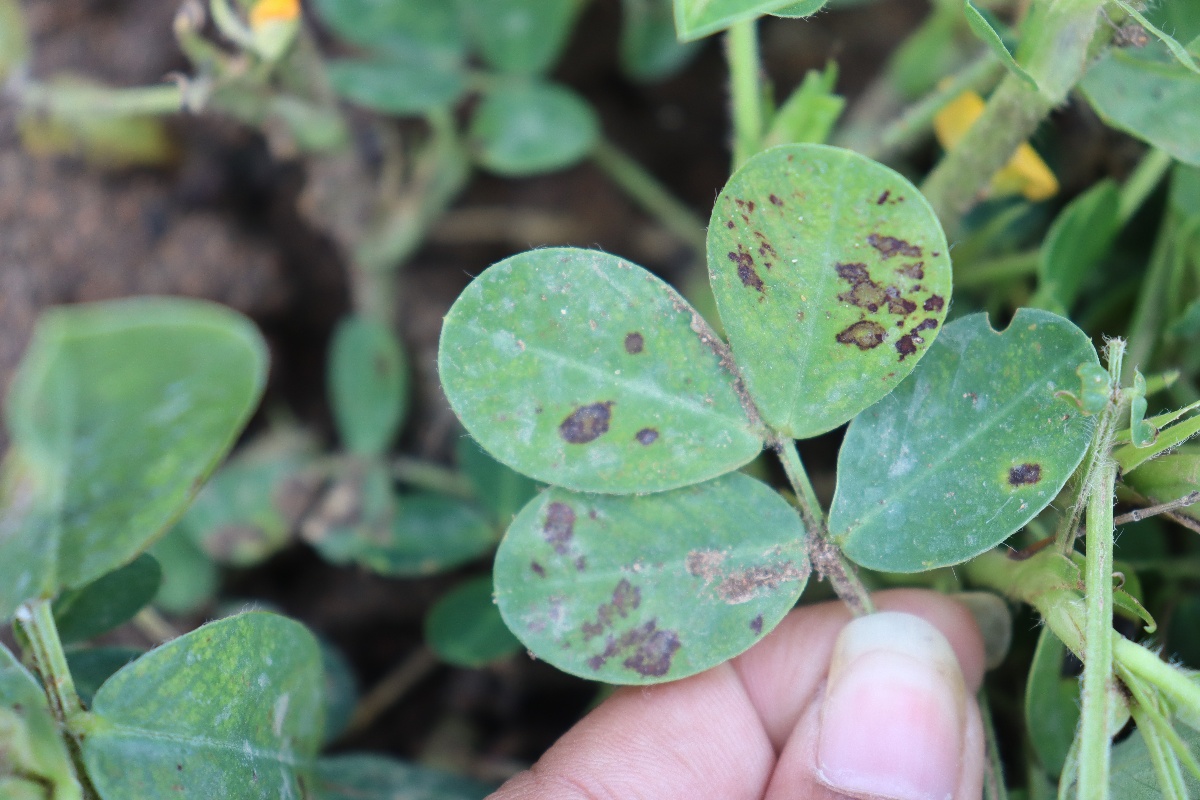
Label: early_leaf_spot